Soga Sukenobu

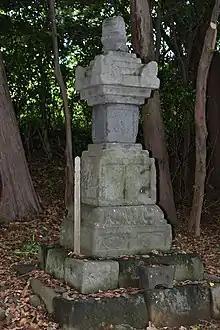
Soga Sukenobu "Hōkyōintō"

Soga Sukenobu was born to the Soga clan, who claimed descent from Emperor Kanmu's lineage of the Taira clan. His mother was the daughter of Itō Sukeie.